La Luna Roja

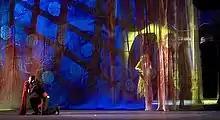
Adrian after his rejection by Aydanamara

The ballet was the vision of Emma Estrada who decided to take the elements of the traditional ballet and incorporate them into flamenco. In an article in Business World, Emma Estrada described her path to the creation of the La Luna Roja and how she decided to mix the elements of a traditional ballet with the raw power and emotion of flamenco. Estrada discussed how traditional ballets such as Giselle, Nutcracker or Swan Lake were based on actual discernible stories. In contrast flamenco performances were more spontaneous since, in Estrada's opinion, the goal of a flamenco performance was to convey an emotion and not a story. Estrada acknowledged however the other flamenco tales which had been made into flamenco performances such as Blood Wedding and El Amor Brujo and called these her inspiration for her own ballet.